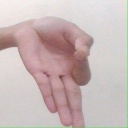
अक्षर: ज्ञ